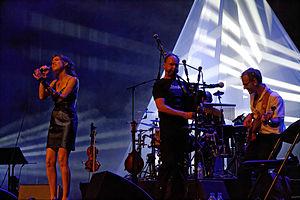
Mickaël Cozien avec Gwennyn en concert au théâtre de Cornouaille lors du festival de Cornouaille à Quimper le 25 juillet 2014.
Mickaël Cozien est un musicien français. Joueur de cornemuse écossaise, gaita, biniou et cornemuse du Poitou, il est aujourd'hui professeur de cornemuse à l'école municipale de musique de Villenave-d'Ornon en Gironde.